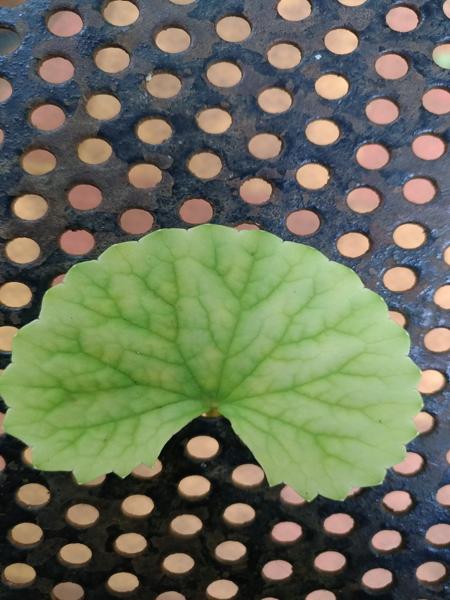
Plant: Bhrami